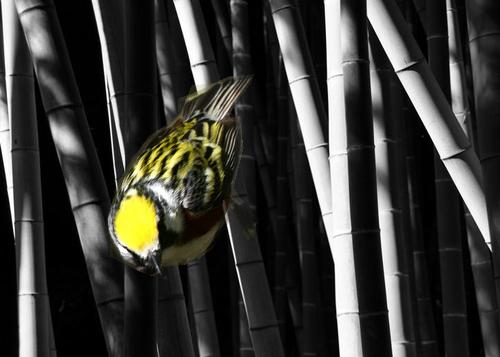
Bird species: Chestnut_sided_Warbler
Bird type: landbird
Background: land